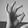
ASL letter: F